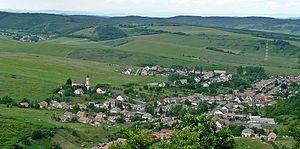
Nagybárkány est un village et une commune du comitat de Nógrád en Hongrie.
La campagne, aussi appelée milieu campagnal ou milieu rural, désigne l'ensemble des espaces cultivés, naturels ou semi-naturels habités, elle s'oppose aux concepts de ville, d'agglomération ou de milieu urbain. La campagne est caractérisée par une faible densité par rapport aux pôles urbains environnant, par un paysage à dominante végétale, par une activité agricole dominante, au moins par les surfaces qu'elle occupe et par une économie structurée plus fortement autour du secteur primaire. Les habitants sont dits « ruraux » ou « campagnards ». À l'échelle mondiale, 3,3 milliards d'individus seraient des ruraux, soit un peu moins de la moitié de la population mondiale.